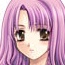
Portrait style: Anime Portrait